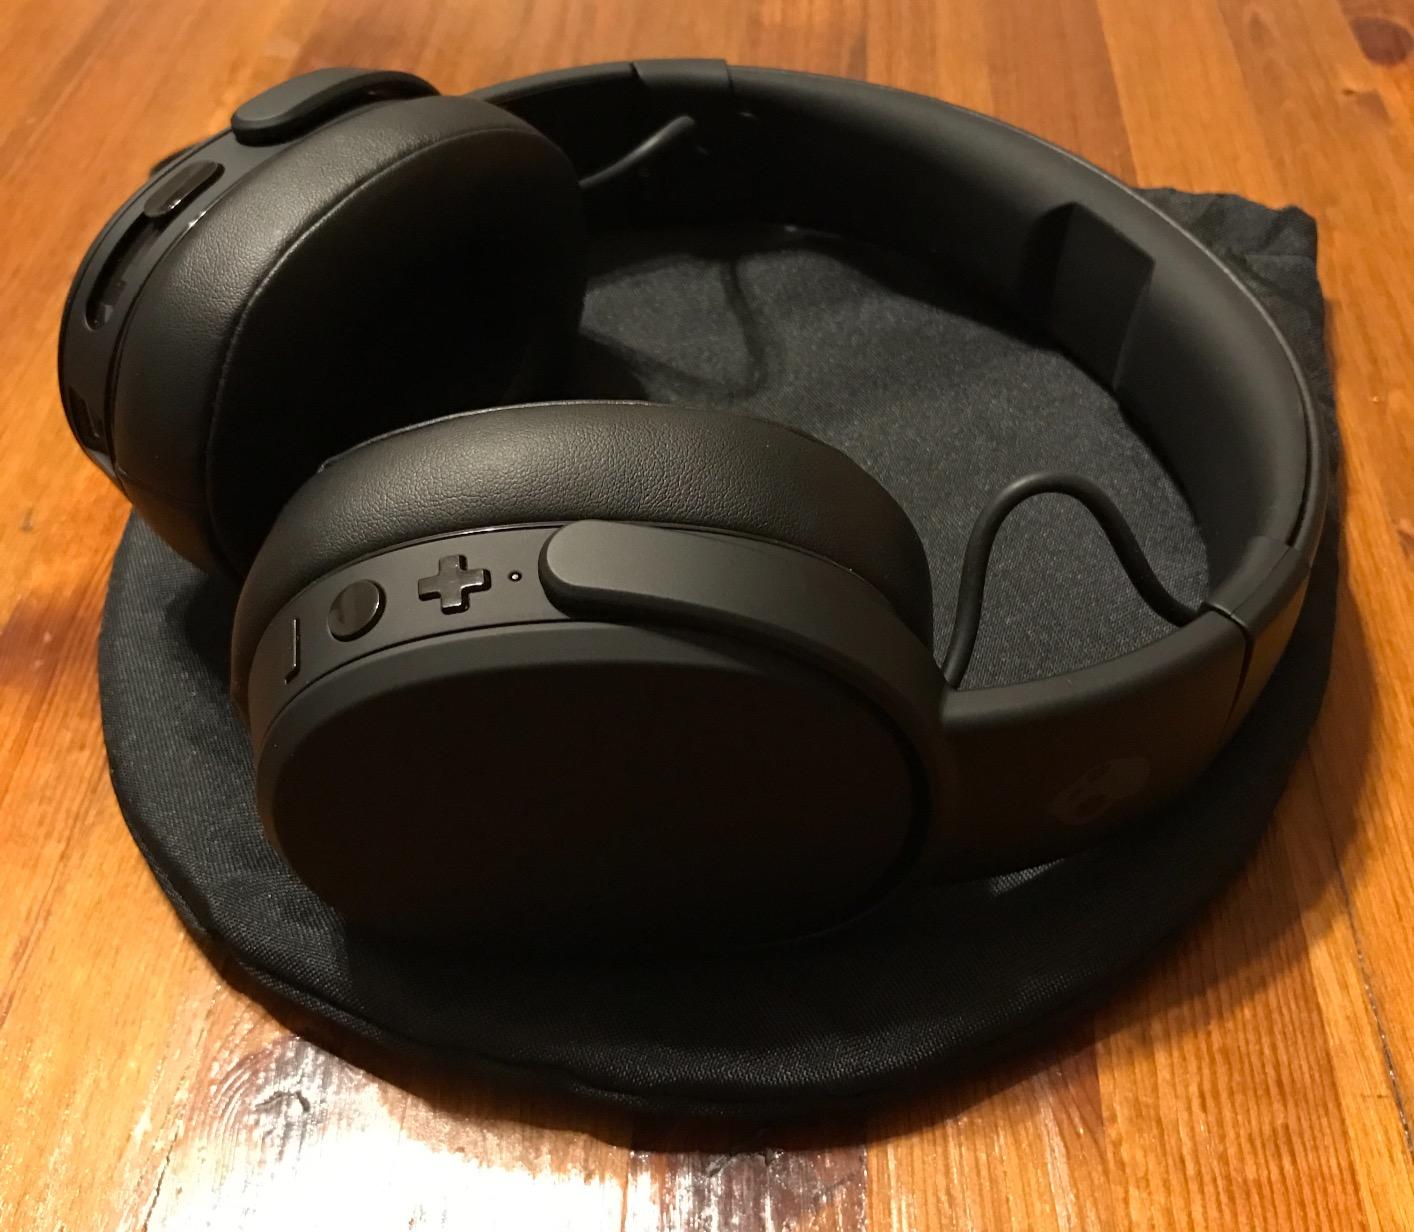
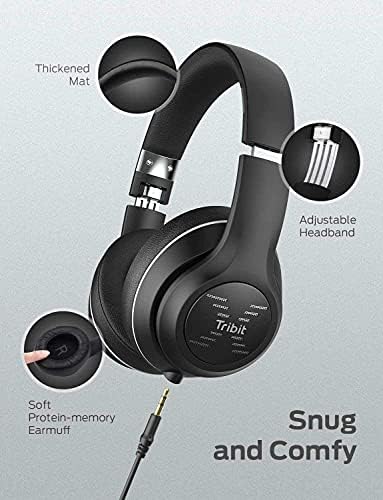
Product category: headphones
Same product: no